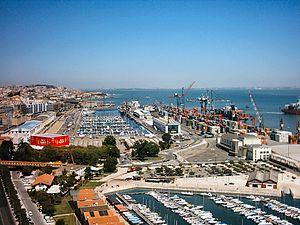
Le port de Lisbonne est le principal terminal de transport maritime du Portugal, il est situé à Lisbonne.
Lisbonne est la capitale et la plus grande ville du Portugal. Considérée comme une « ville mondiale » selon le classement 2010 du Réseau d’étude sur la mondialisation et les villes mondiales comme Taipei, Miami, Varsovie ou Munich, Lisbonne est également le chef-lieu du district de Lisbonne, du Grand Lisbonne et de la zone métropolitaine de Lisbonne. Ses habitants sont habituellement appelés Lisboètes, mais on rencontre aussi les termes Lisbonnin et Lisbonnais.